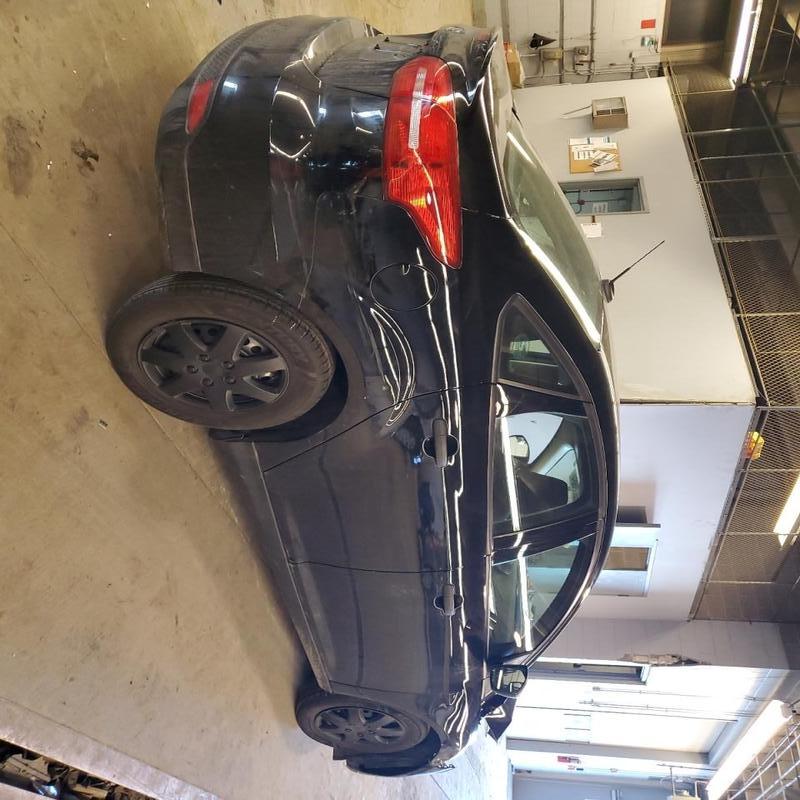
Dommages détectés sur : capot, aile avant droite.
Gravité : majeur